Basketry of Mexico

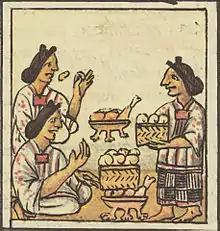
Scene from the Florentine Codex show food in baskets

Basketry of Mexico has its origins far into the pre Hispanic period, pre-dating ceramics and the domestication of crops. By the time the Spanish arrived, there were a number of indigenous forms, a number of which are still made today. These and products that the Spanish introduced form the combined tradition that remains today. Like other Mexican handcrafts, sales to tourists and collectors is important, but basketry is not as popular as other handcrafts. Basketry techniques and materials vary from region to region depending on the vegetation available (with about eighty species of plant use nationwide), with important traditions in Sonora, State of Mexico, Michoacán, Veracruz, Oaxaca and the Yucatán Peninsula.